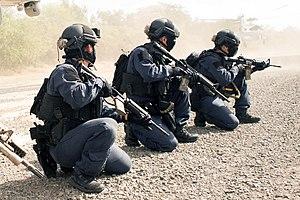
L'unité d'embarquement spéciale est une unité des forces spéciales créée par la force maritime d'autodéfense japonaise le 27 mars 2001 à la suite d'une précédente incursion de navires espions survenue dans la péninsule de Noto en 1999. L'unité est créée afin de jouer un rôle similaire à celui joué par les SEAL ou le SBS britannique. Sa structure est basée sur celle de la SBS. Ils sont basés à Etajima, à Hiroshima.